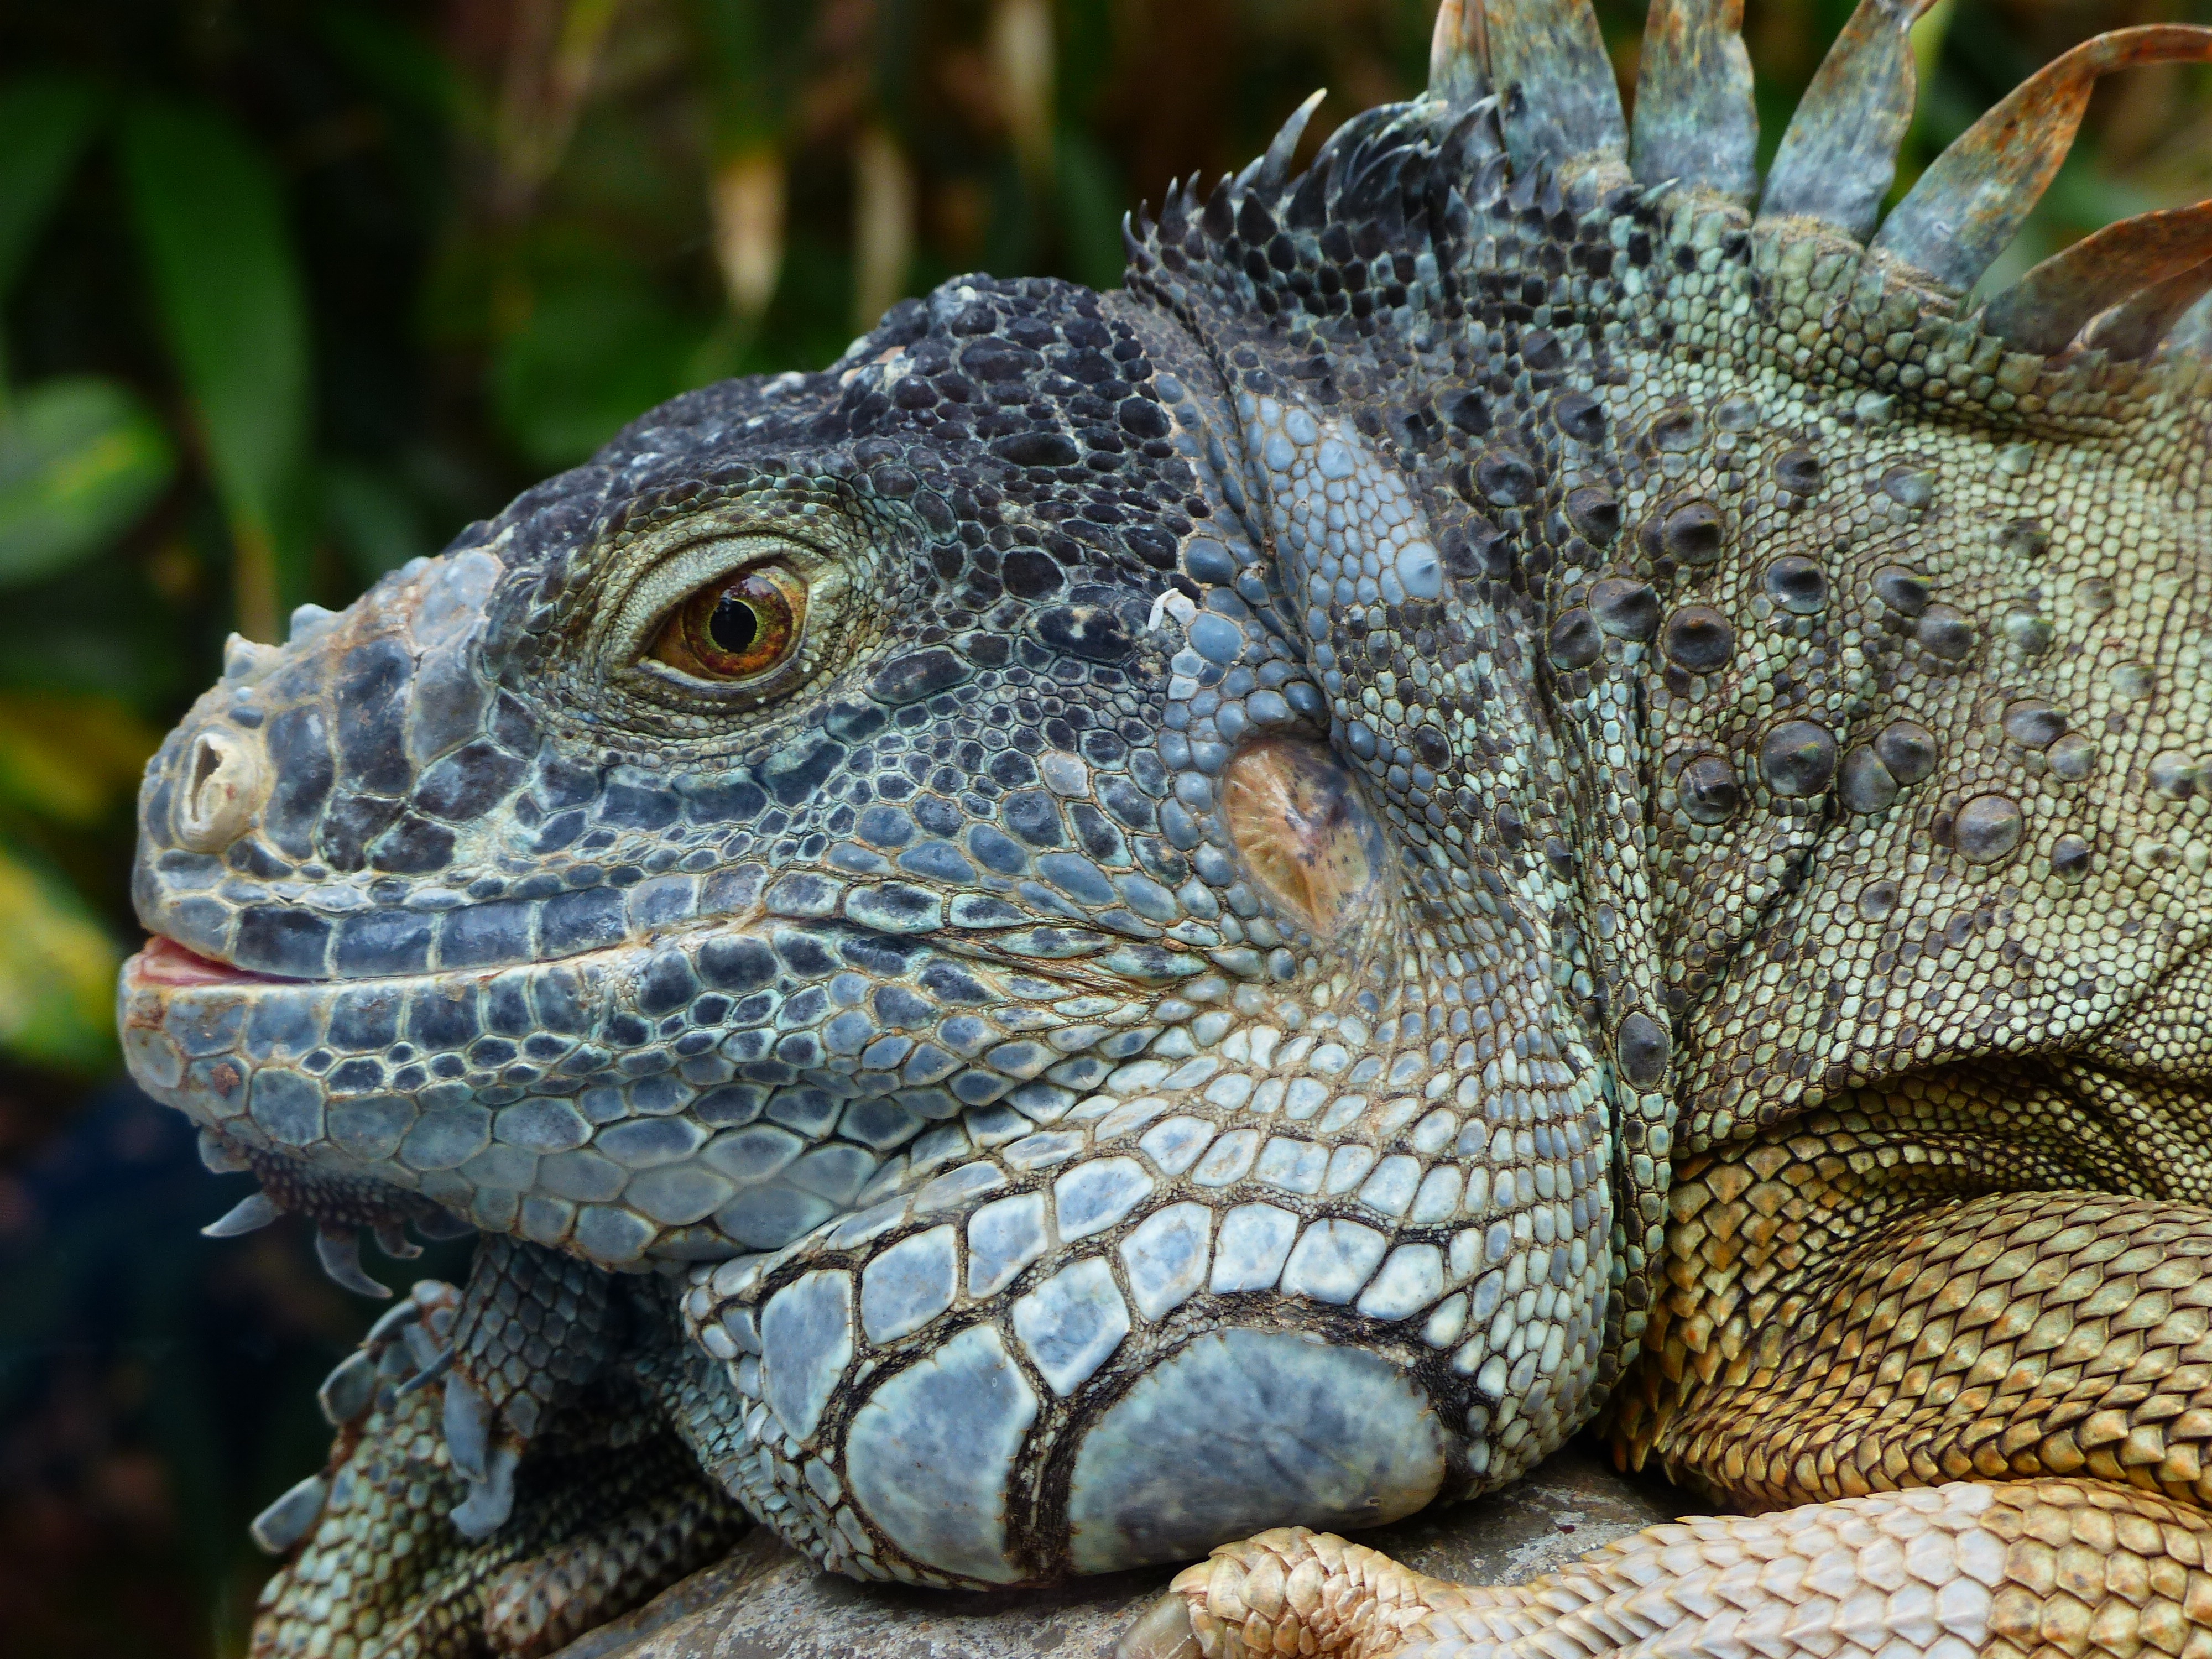
wildlife, reptile, iguana, fauna, lizard, vertebrate, creature, iguania, agamidae, iguanidae, green iguana, iguana iguana, scaled reptile, african chameleon, iguana iguana rhinolopha, dewlap